Mauna Loa

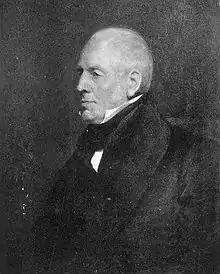
The Scottish botanist and naturalist Archibald Menzies was the first European to reach the summit of Mauna Loa, on his third attempt.

Ancient Hawaiians have been present on Hawaiʻi island for about 1,500 years, but they preserved almost no records on volcanic activity on the island, beyond a few fragmentary accounts dating to the late 18th and early 19th centuries. Possible eruptions occurred around 1730 and 1750 and sometime during 1780 and 1803. A June 1832 eruption was witnessed by a missionary on Maui, but the between the two islands and lack of apparent geological evidence have cast this testimony in doubt. Thus the first entirely confirmed historically witnessed eruption was a January 1843 event; since that time Mauna Loa has erupted 32 times.